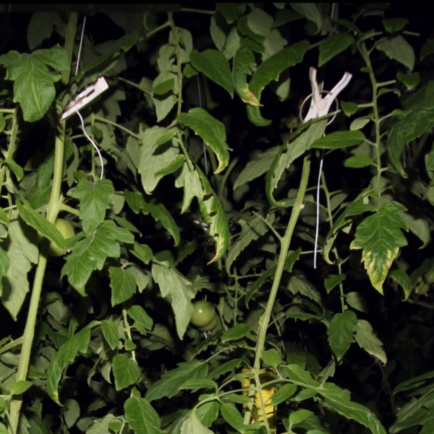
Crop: tomato